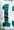
Number: 1